Natalie Bassingthwaighte

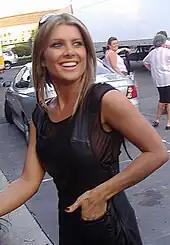
Bassingthwaighte in 2007

In June 2008, Bassingthwaighte began working on her debut solo album, "1000 Stars". In October 2008, the album's lead single, "Alive", was released; it peaked at number eight on the ARIA Singles Chart and gained a platinum certificate. In January 2009, a second single, "Someday Soon", was issued which became Bassingthwaighte's third top-ten single on the ARIA Charts and was also certified platinum. The album was released on 20 February 2009, which debuted on the ARIA Albums Chart at number one and was certified gold.